John Hafen

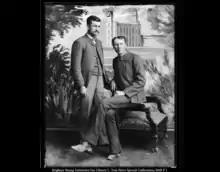

During these years, Hafen would "draw with bits of charcoal from the fire on anything he could find." By age eight, he knew he wanted to become an artist; and "when he was eleven years old, his mother showed a bundle of his drawings to a friend who was impressed and gave John a dollar and a half to buy some colors and drawing paper. These were the first real art materials the young artist owned." He was also religious from a young age; after hearing a speech from Brigham Young, nine-year-old Hafen began to follow the Word of Wisdom. After moving around to various places in Utah, the Hafen family settled in Salt Lake City in 1868. There, he began to paint.